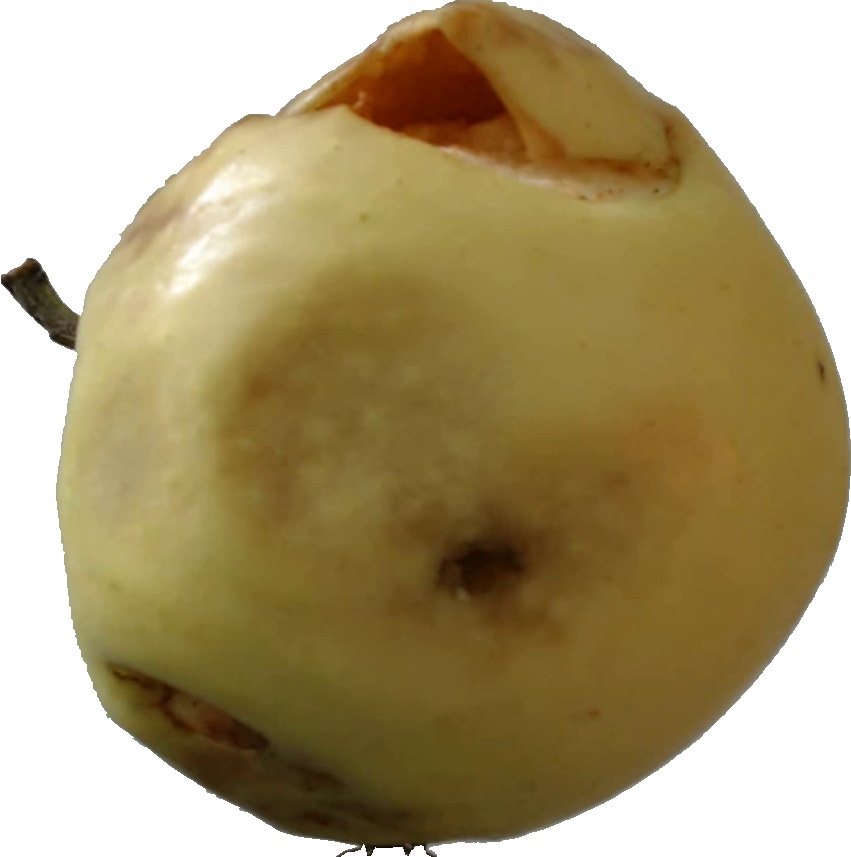
Label: apple_hit_1